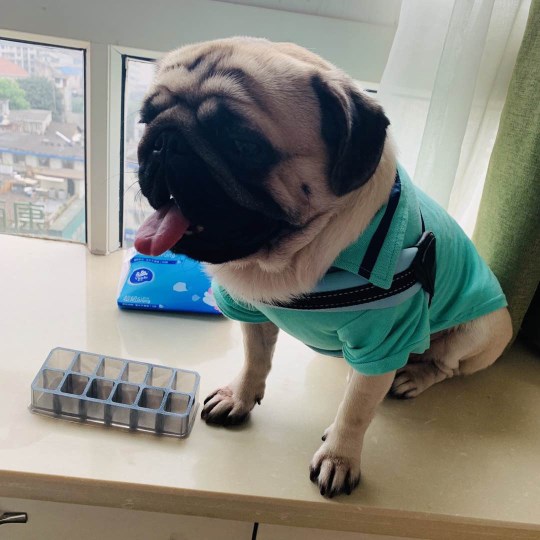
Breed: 798-n000130-pug